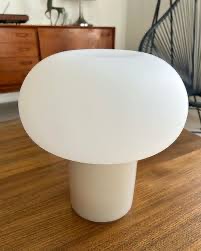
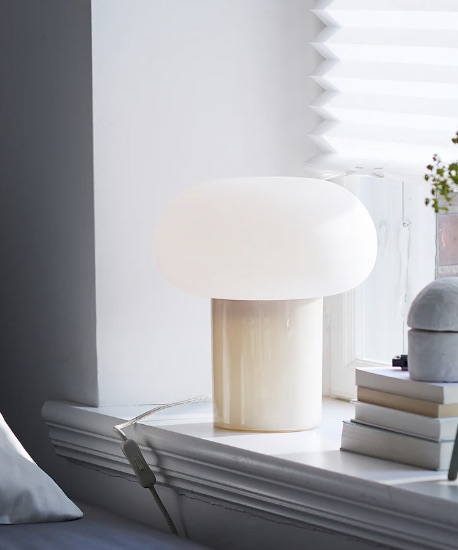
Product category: misc
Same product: yes